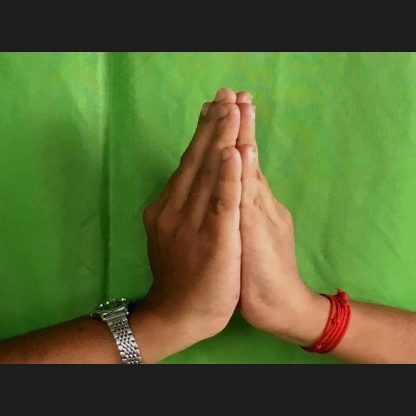
Mudra: Anjali